Porrentruy

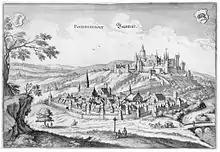
This view of Porrentruy dates from the 17th century.

The first trace of human presence in Porrentruy is a Mesolithic tool that was found in the backyard of the Hôtel-Dieu. Scattered, individual objects have also been found from the Neolithic, the late Bronze Age and the Iron Age. The first known settlement in what became Porrentruy goes back to the Roman era. In 1983, the ruins of a Gallo-Roman temple were discovered in the cemetery on the north of town, and Roman coins were found there. Near the town, a kilometre long (0.6 mile) section of the Augst-Epomanduodurum (now Mandeure) Roman road was discovered.